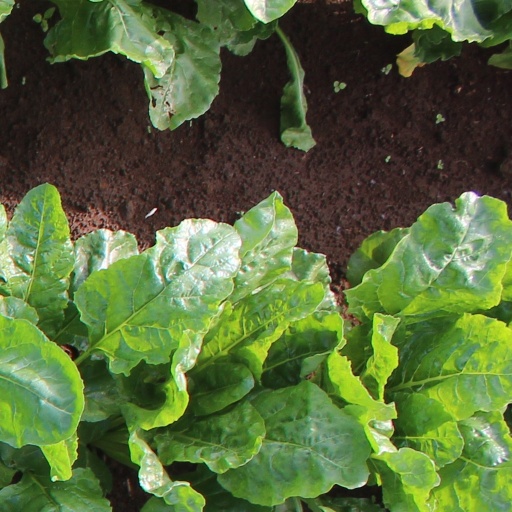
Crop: sugar beet